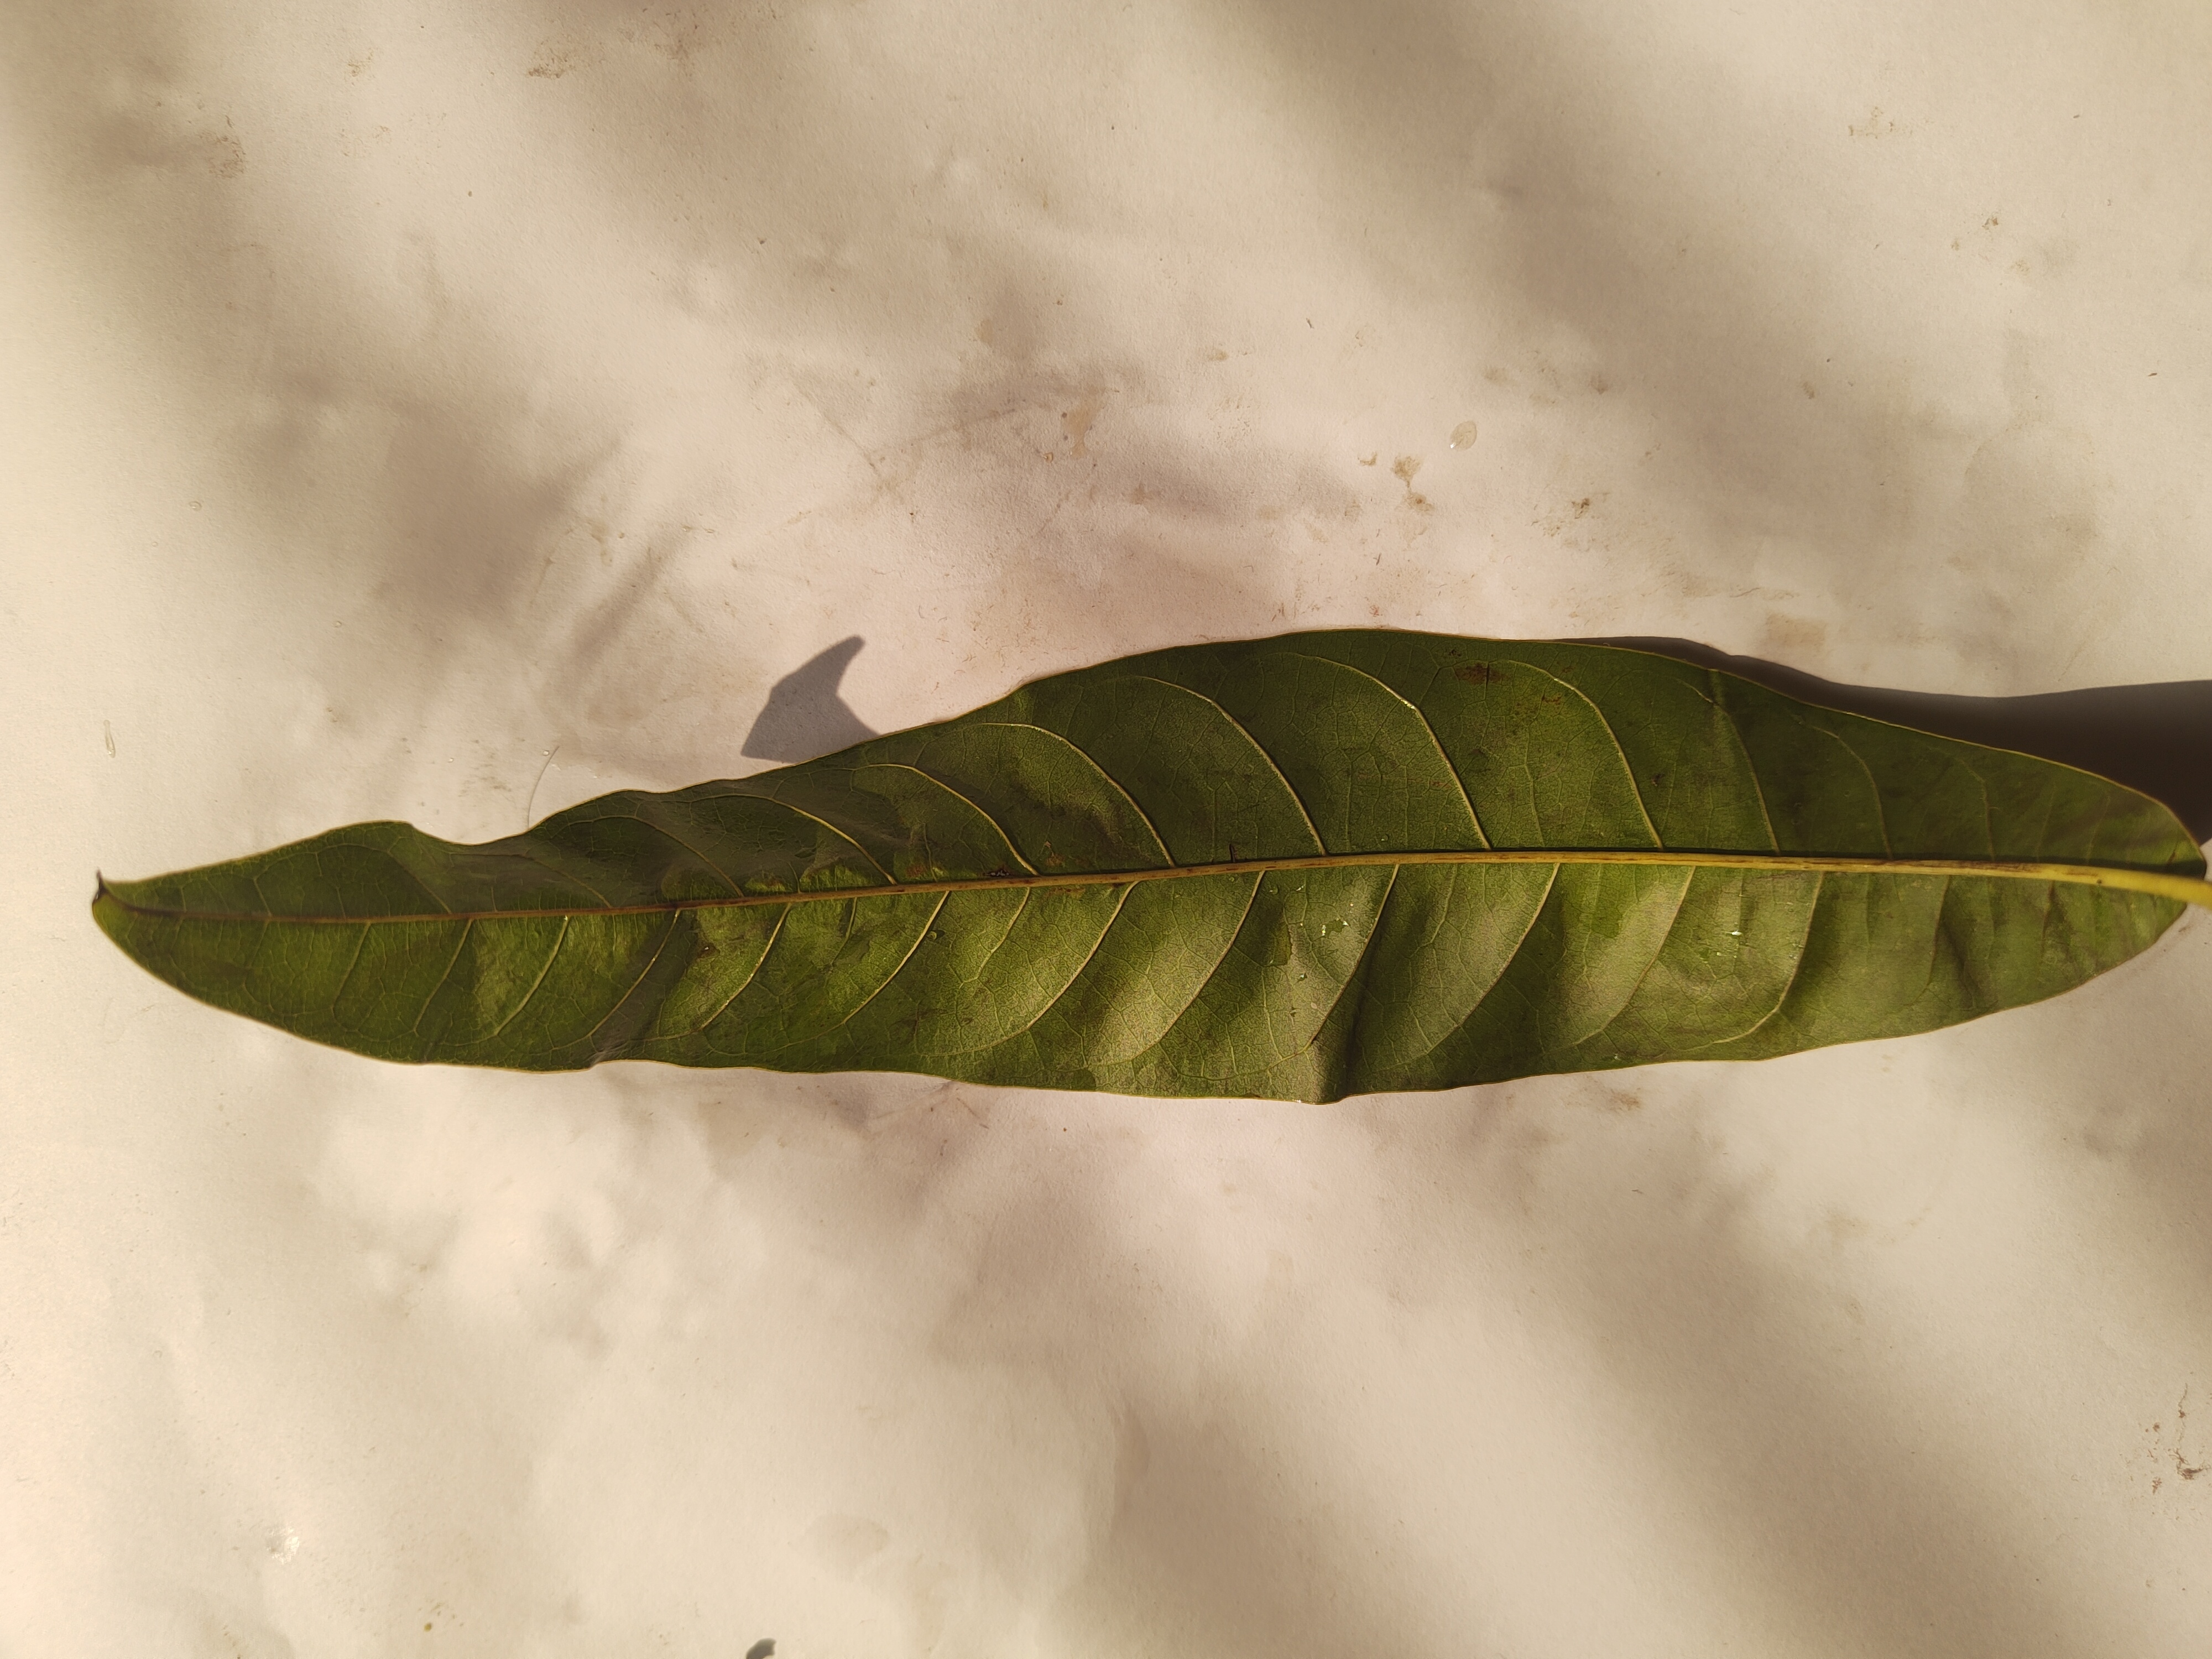
Leaf variety: Custard Apple